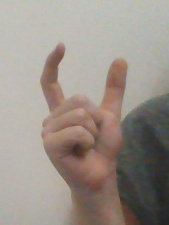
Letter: nun